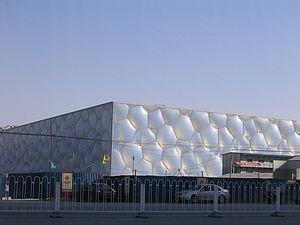
Le Centre national de natation de Pékin, appelé également Water Cube, est un complexe sportif aquatique situé dans le parc olympique de Pékin. D'une capacité provisoire de 17 000 places, ce stade a accueilli plusieurs épreuves de natation dans le cadre des XXIXᵉ Jeux olympiques d'été organisés dans la capitale chinoise en août 2008. Construit non loin du Stade national où se déroulent les compétitions d'athlétisme et les cérémonies d'ouverture et de clôture de ces Jeux, le site se veut résolument écologique et sa structure en « bulles » monumentale selon ses concepteurs.